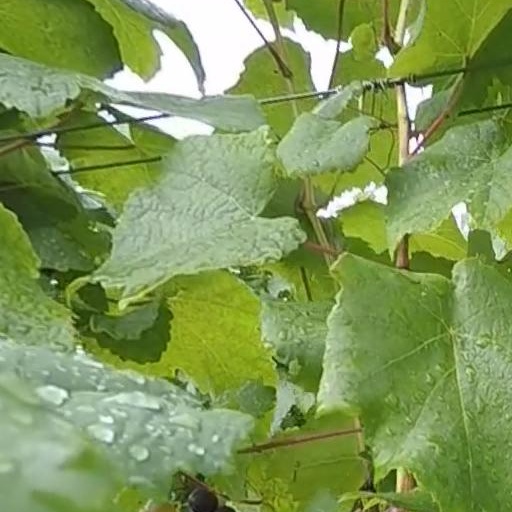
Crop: grape